Dariusz Sztylka

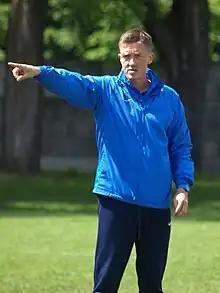
Sztylka in 2014.

Dariusz Sztylka (born 28 May 1978 in Wrocław) is a Polish former professional footballer who played as a midfielder, and the current sporting director of I liga club Śląsk Wrocław.